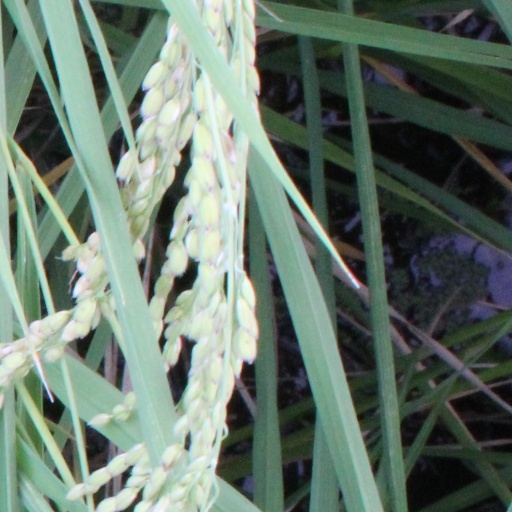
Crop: rice